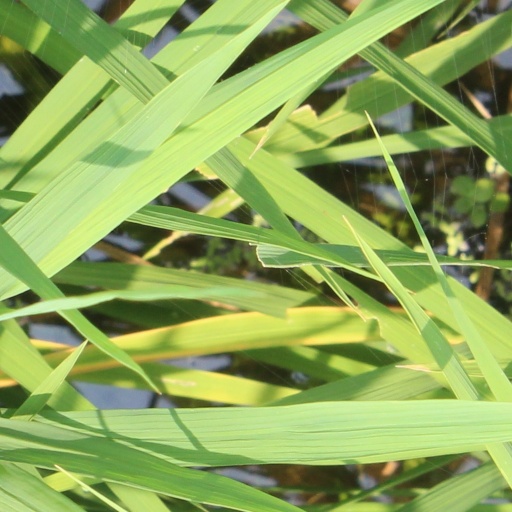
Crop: rice